Georg-Christoph-Lichtenberg-Preis

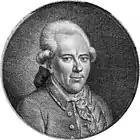
Portrait of "Georg Christoph Lichtenberg"

The Georg-Christoph-Lichtenberg-Preis is an arts prize of Hesse. It is awarded biannually for literature (since 1987) and the visual arts (since 1979) on a rotating basis by the district of Darmstadt-Dieburg. The winner receives a certificate as well as a donation of 10,000 euros, though it is possible for the prize money to be split evenly between two winners. A committee of fourteen jurors evaluates qualified submissions; all themes or literary genres are accepted.